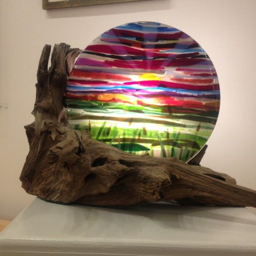
love how organic it looks with the sky , land , and rock .